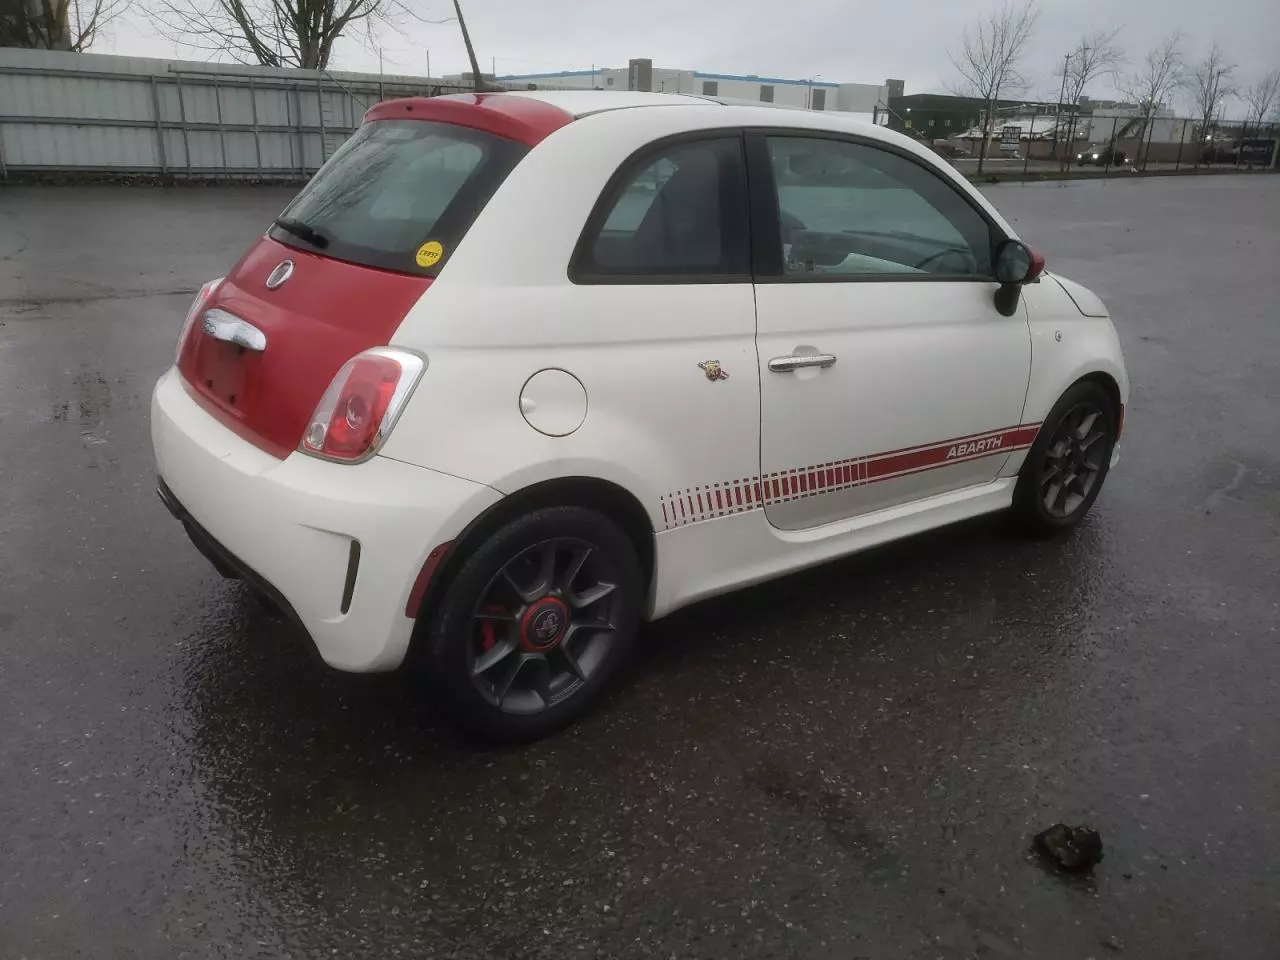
Aucun dommage détecté.
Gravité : aucun